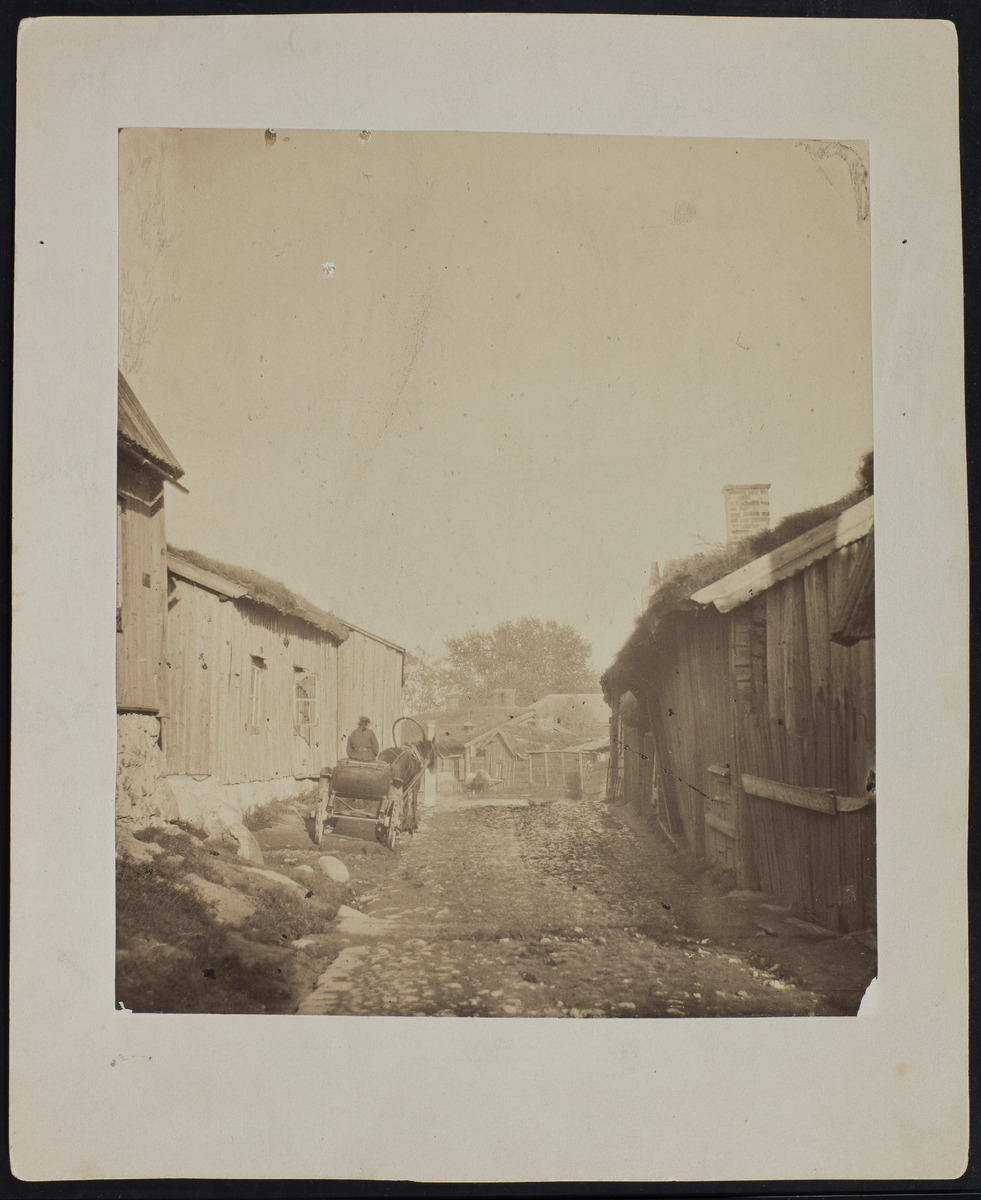
Näkymä Katajanokalle, Pitkäkatu (Lång Gatan) ennen risteystä
sisällön kuvaus: Näkymä Katajanokalle, Pitkäkatu (Lång Gatan) ennen risteystä. Katajanokan mökkejä nykyisen Satamakadun ja Katajanokan puiston paikalla. Vasemmalla tontit 45 ja 50, oikealla tontti 43 ja risteyksen takana tonttien 54 ja 53 rakennuksia.. mustavalkoinen
Kuvaaja: Hårdh, C.A., valokuvaaja
Ajankohta: kuvausaika 1868
Paikka: Suomi, Uusimaa, Helsinki, Katajanokka Helsinki
Aiheet: kaupunkimaisema, rakennukset, puurakennukset, asuinrakennukset, mökit, katot, turvekatot, hevosajoneuvot, lyhdyt, kaupunkiväestö